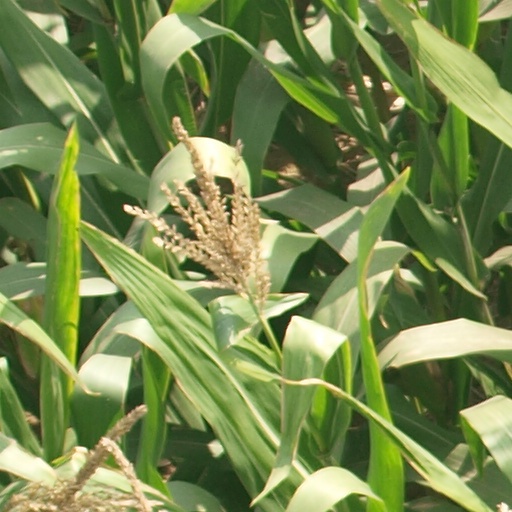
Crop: maize; corn